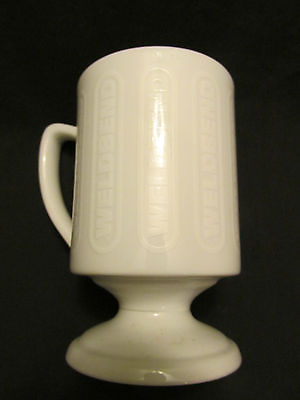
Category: mug